Edgar Oehler

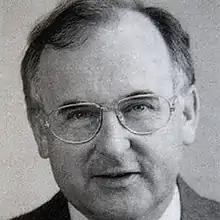
Oehler in 1995

Edgar Oehler (2 March 1942 – 13 March 2025) was a Swiss businessman and politician who was a member of the National Council and served as a member for the Christian Democratic People's Party from 1971 to 1995.